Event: Typhoon Ruby
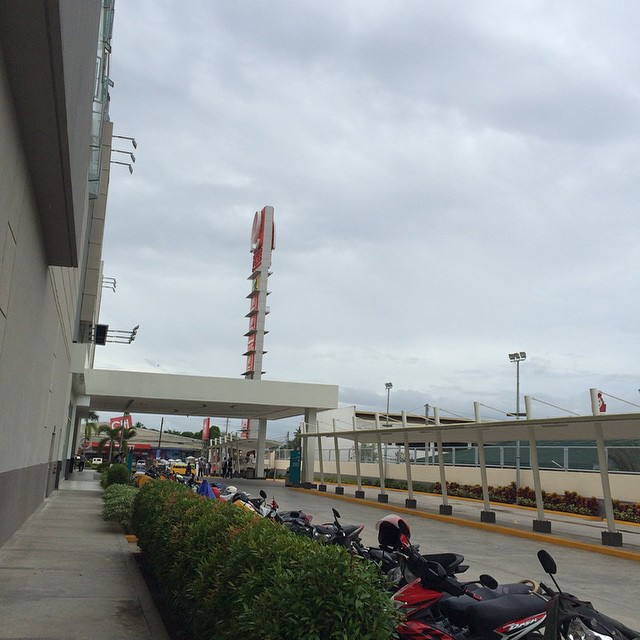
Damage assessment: no_damage